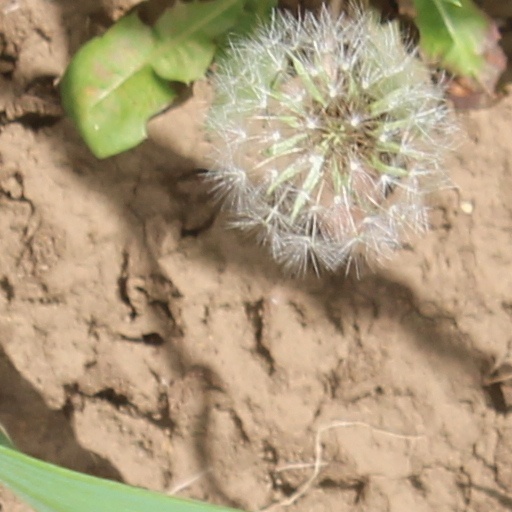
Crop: wheat